Grand Duke Alexei Alexandrovich of Russia

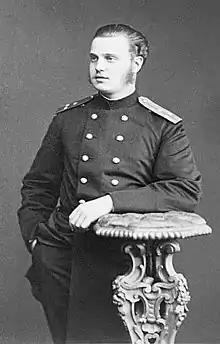
Grand Duke Alexei Alexandrovich in his youth, photo by Sergei Lvovich Levitsky

On 18 September 1866 Alexei was promoted to lieutenant. He continued his navy career serving as officer aboard the frigate "Alexander Nevsky" on a cruise across the Mediterranean to Piraeus, where he attended the wedding of his cousin Olga Konstantinovna.